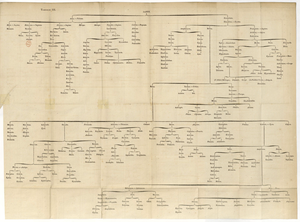
Tableau généalogique n°3
Dans la mythologie grecque, Japet ou Iapétus, est un Titan, fils d'Ouranos et de Gaïa, père des Titans Prométhée, Épiméthée, Ménétios, Hespéros et Atlas, époux d'une fille de son frère Océan, l'Océanide Clymène ou d'une autre Océanide du nom d'Asia. Certains auteurs citent plutôt sa sœur Téthys, la nymphe Asopis ou bien la déesse Libye. Enfin, certaines traditions isolées font naître Prométhée de son union avec sa propre sœur Thémis et le font père de la Titanide Anchiale.